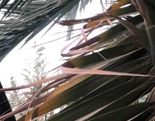
Label: Potassium Deficiency